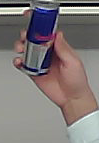
Product: redbull_energydrink